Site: brandenburg
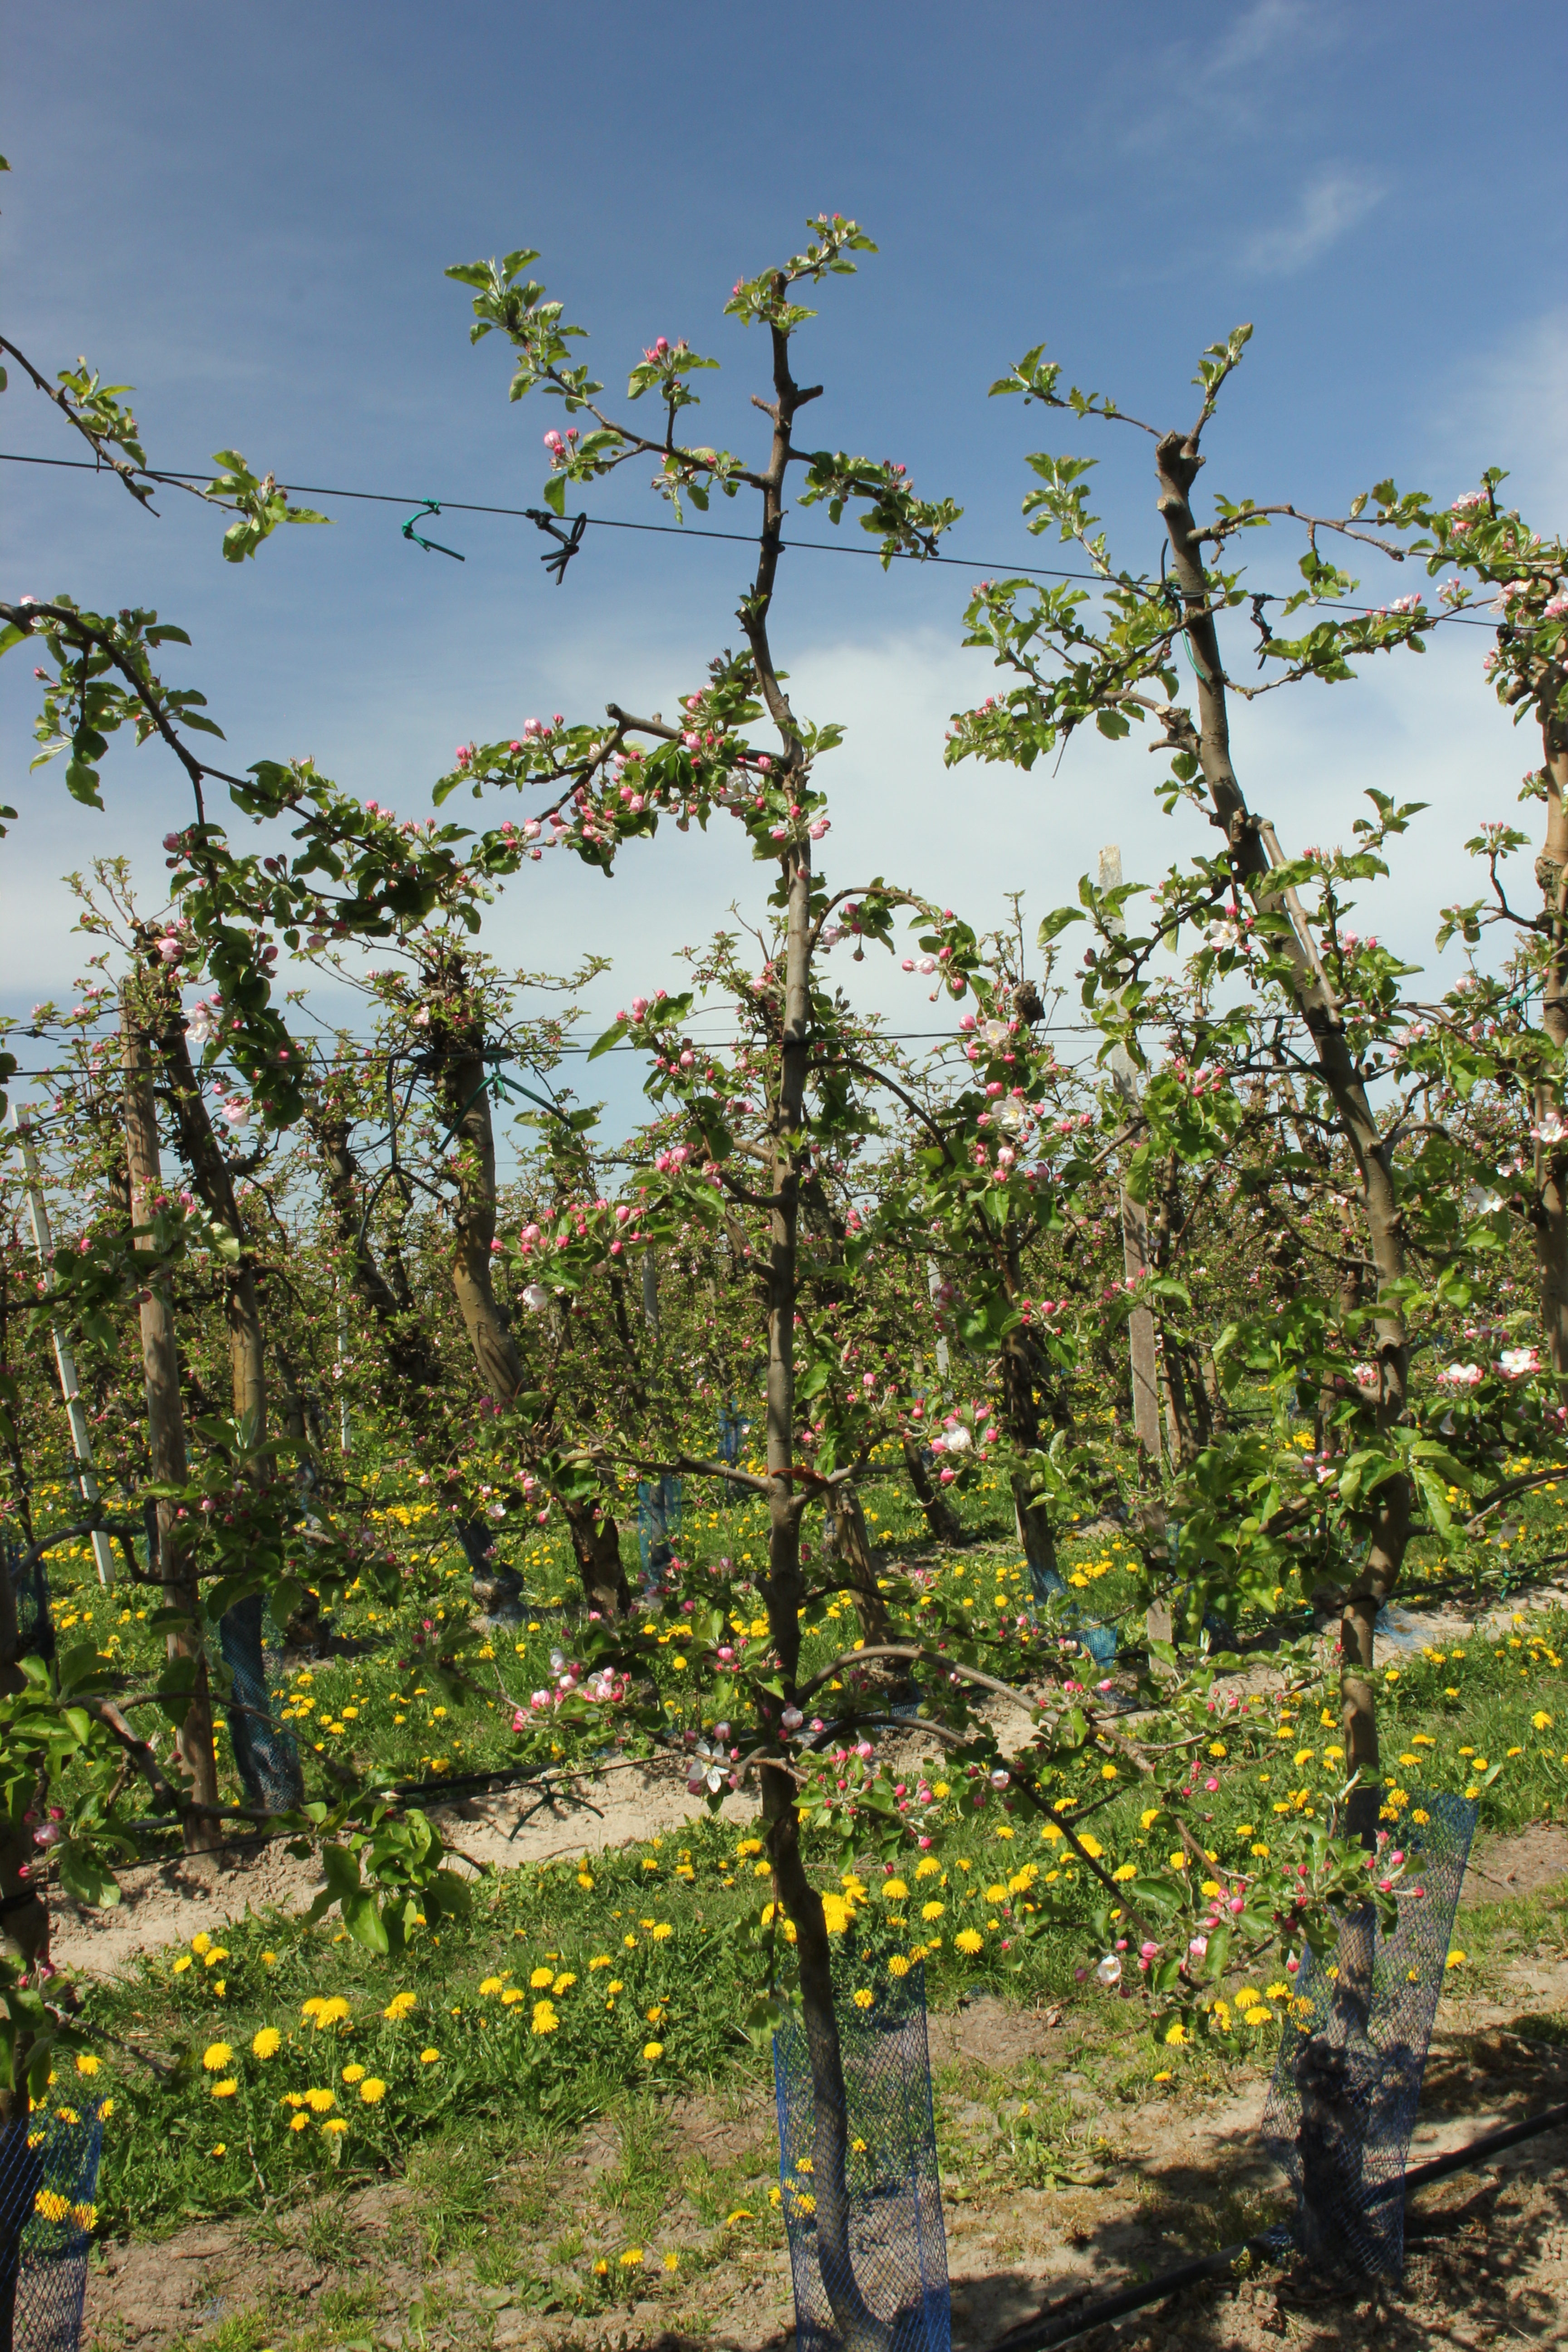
Growth stage (BBCH 57): Inflorescence emergence